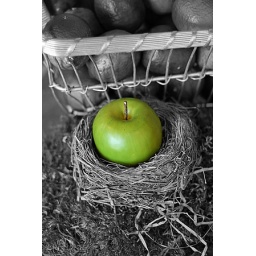
apple in black and white